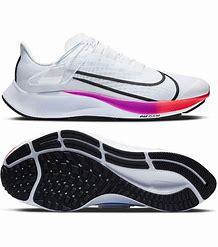
Brand: Nike
Model: Air Zoom Pegasus 37 Flyease